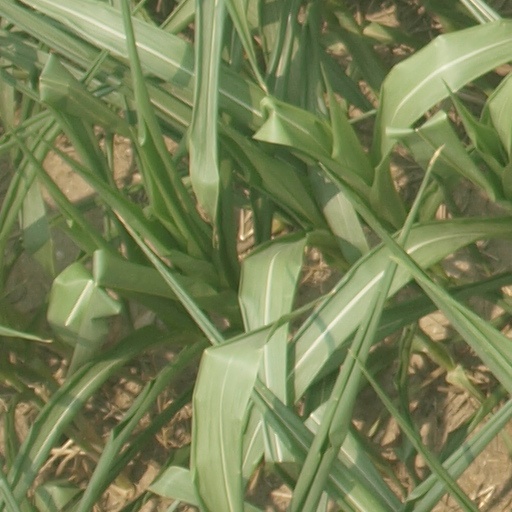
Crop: maize; corn